Villavicencio-Marella House

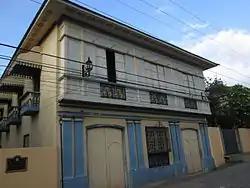
The facade of Villavicencio-Marella House

The Villavicencio-Marella House or Wedding Gift House is an old Spanish Colonial Era house in Taal, Batangas, Philippines. The house was the wedding gift present of Don Eulalio Villavicencio to his wife Doña Gliceria Marella y Legaspi on the occasion of their wedding in 1871.